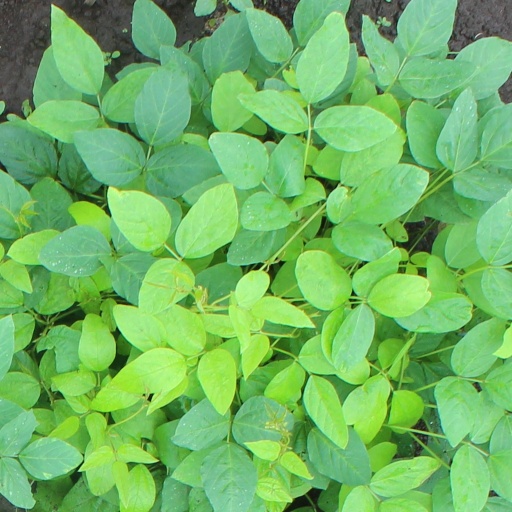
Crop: soybean